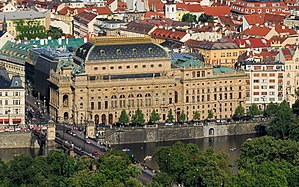
Prag / Kultur / Vigtige kulturinstitutioner
Nationalteatret
"""Praha"" omdirigeres hertil. For andre betydninger af Praha, se Praha.